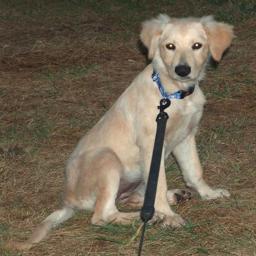
Animal: dogs